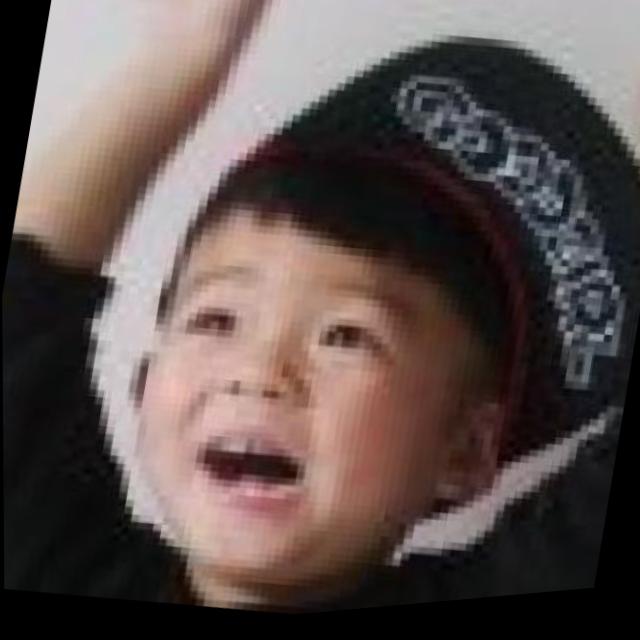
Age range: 0-12